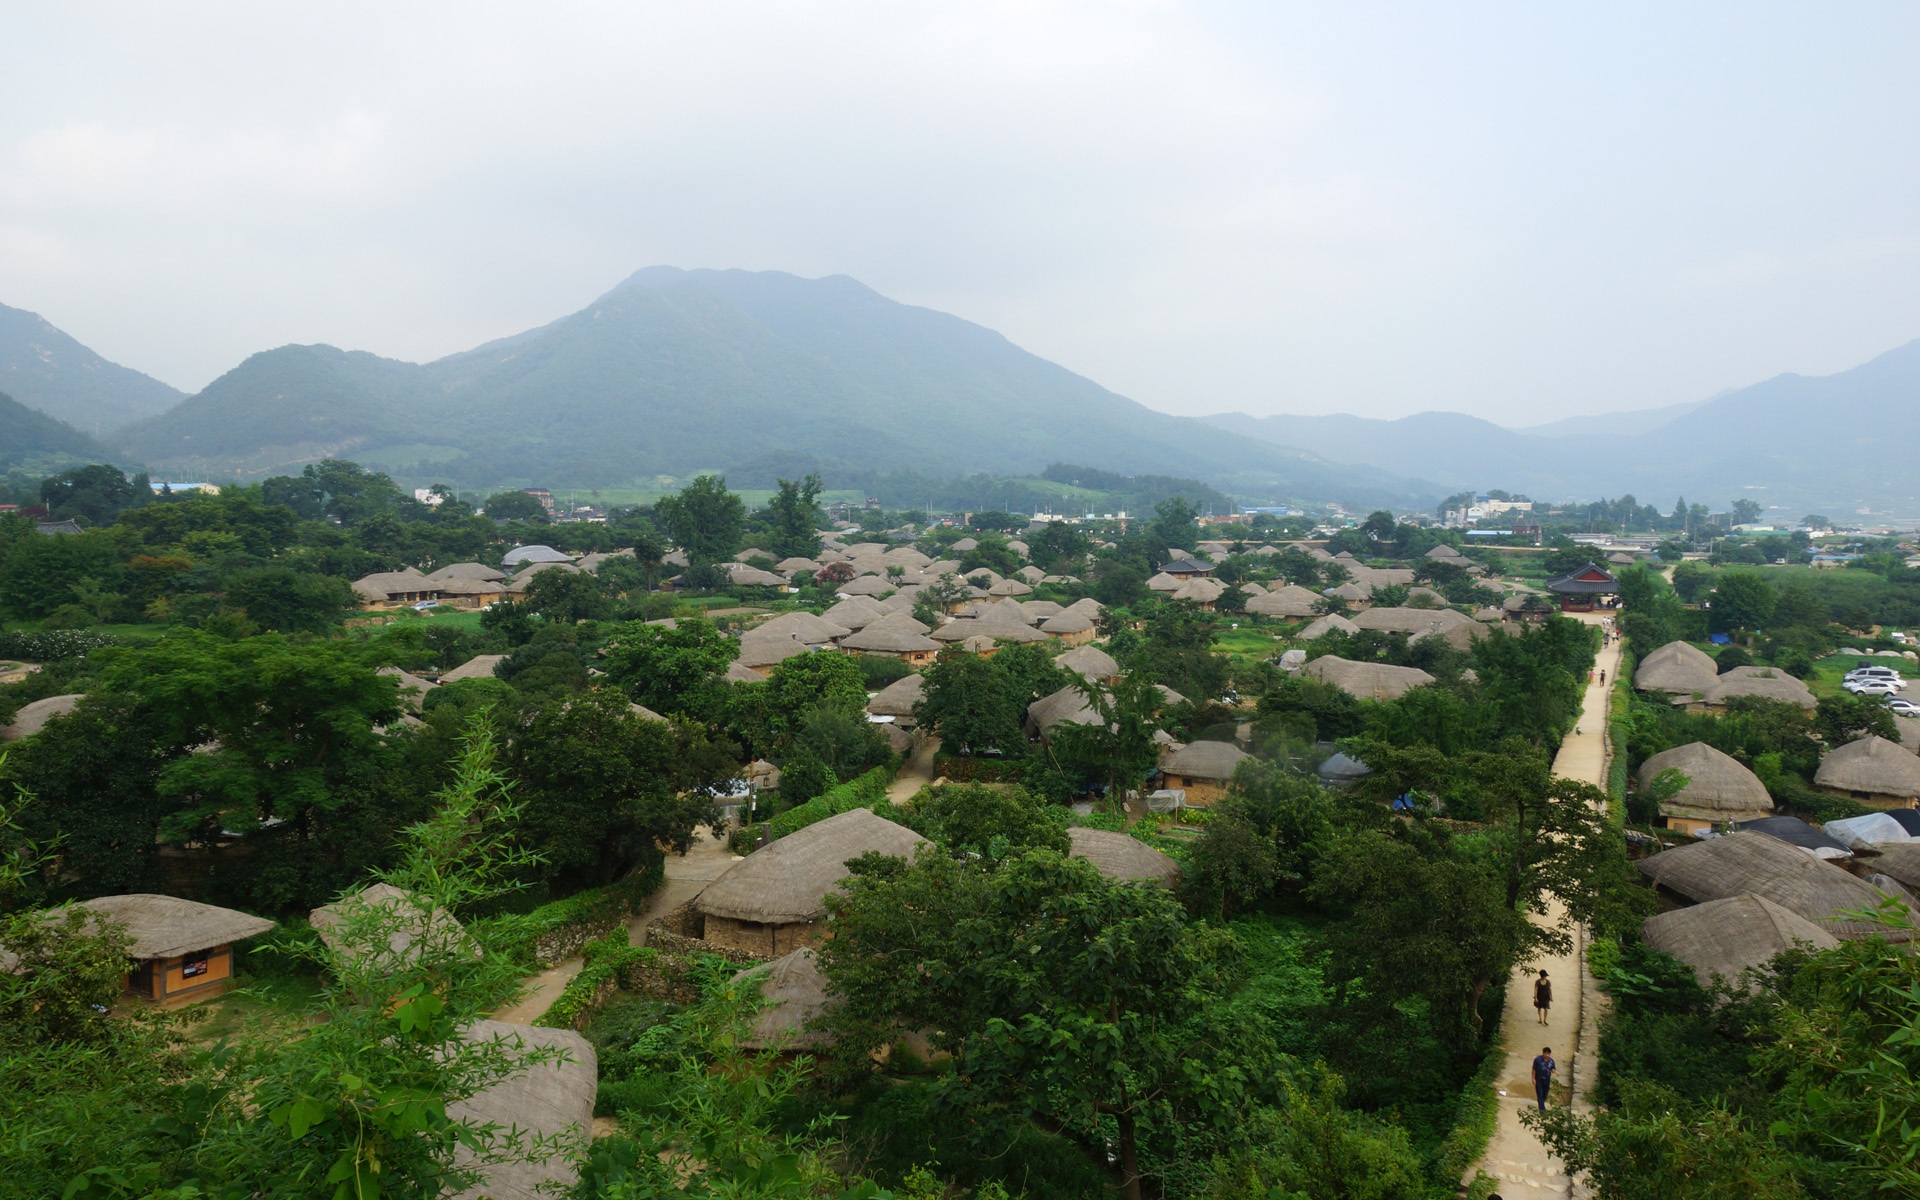
mountain, hill, town, valley, mountain range, panorama, village, jungle, plateau, ecosystem, k, hill station, residential area, klitschko, whether or not, geographical feature, human settlement, mountainous landforms